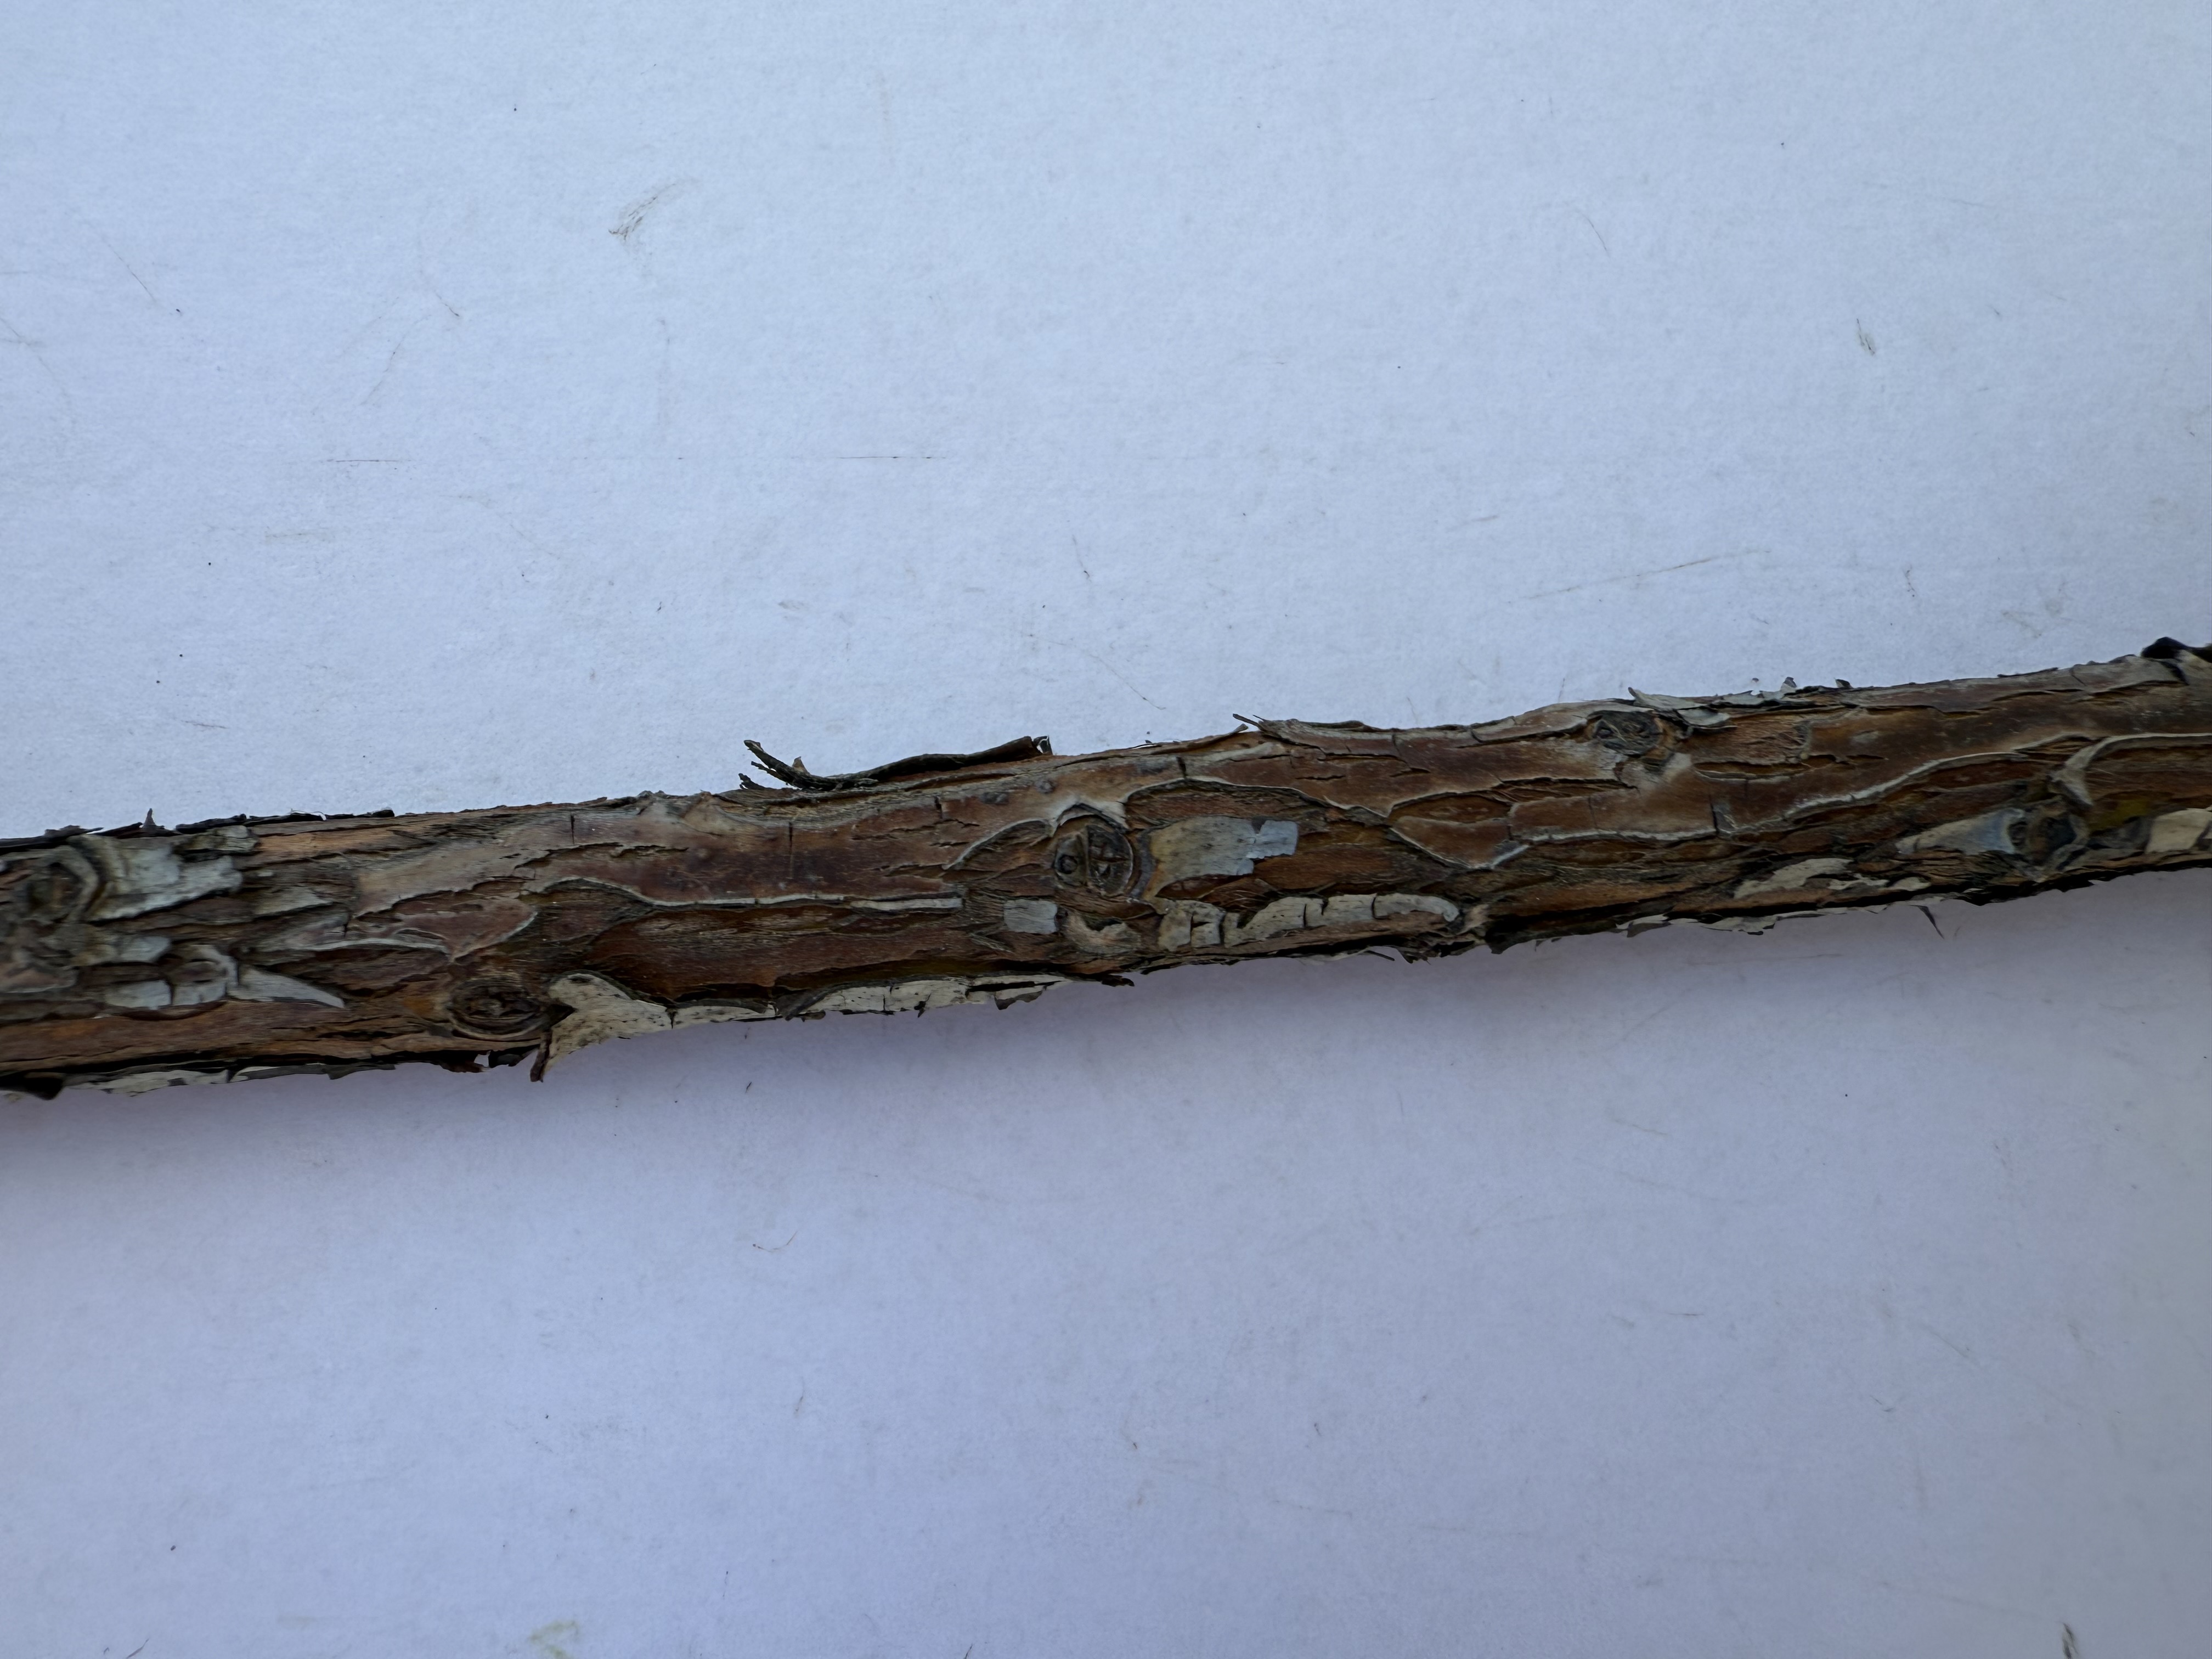
Variety: Wild Strawberry